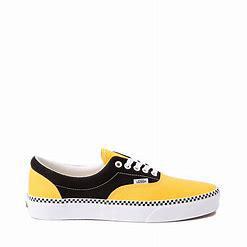
Brand: Vans
Model: Era Skate